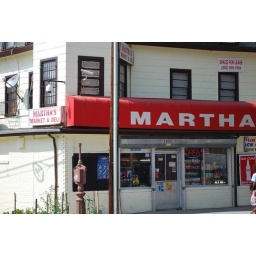
market on my way home from work, in the not so nice part of dc.